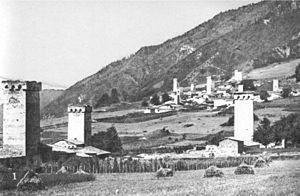
La Svanétie, parfois Svaneti ou Suanie, est une province historique de la Géorgie, dans le nord-ouest du pays. Elle est habitée par les Svanes, un sous-groupe ethnique des Géorgiens. La province compte environ 35 000 habitants.